River bank failure

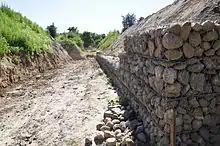
Riprap

Riprap made of rocks and other materials, arranged in a way as to inhibit erosional processes on a river bank. This method is expensive and can experience failure, but has the ability to be used for large areas. Failure is seen when the bank undergoes particle erosion, due to the stones being too small to resist shear stress, removal of individual stones weakening the overall riprap, the side slope of the bank being too steep for the riprap to resist the displacing forces, or gradation of riprap being too uniform (nothing to fill small spaces). Failure can also occur by slump, translational slide, or modified slump.